Alfred de Dreux

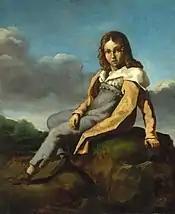
Portrait of Alfred de Dreux as a boy of about 10, by Théodore Géricault

Alfred de Dreux was born in 1810 into a privileged and colourful family. He was the first child and only son of the architect, Pierre-Anne Dedreux (1788-1834). His sister, Élise (1812-1846) was the mother of writer Louis Becq de Fouquières. After his father won the Prix de Rome for architecture in 1815, he lived at the Villa Médicis in Rome. While there, Théodore Géricault, a friend of the family, made portraits of him (pictured) and Élise.